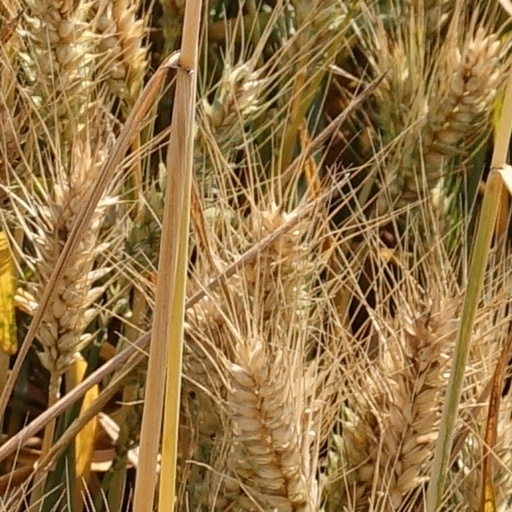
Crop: wheat